Cummer Museum of Art and Gardens

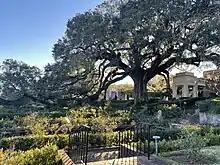
Cummer Gardens oak trees

The Cummer oak is a large live oak tree, estimated to be between 400 and 450 years old, that stands prominently over the gardens. It is 80 feet tall, 138 feet across, and has a trunk circumference of 21 feet.